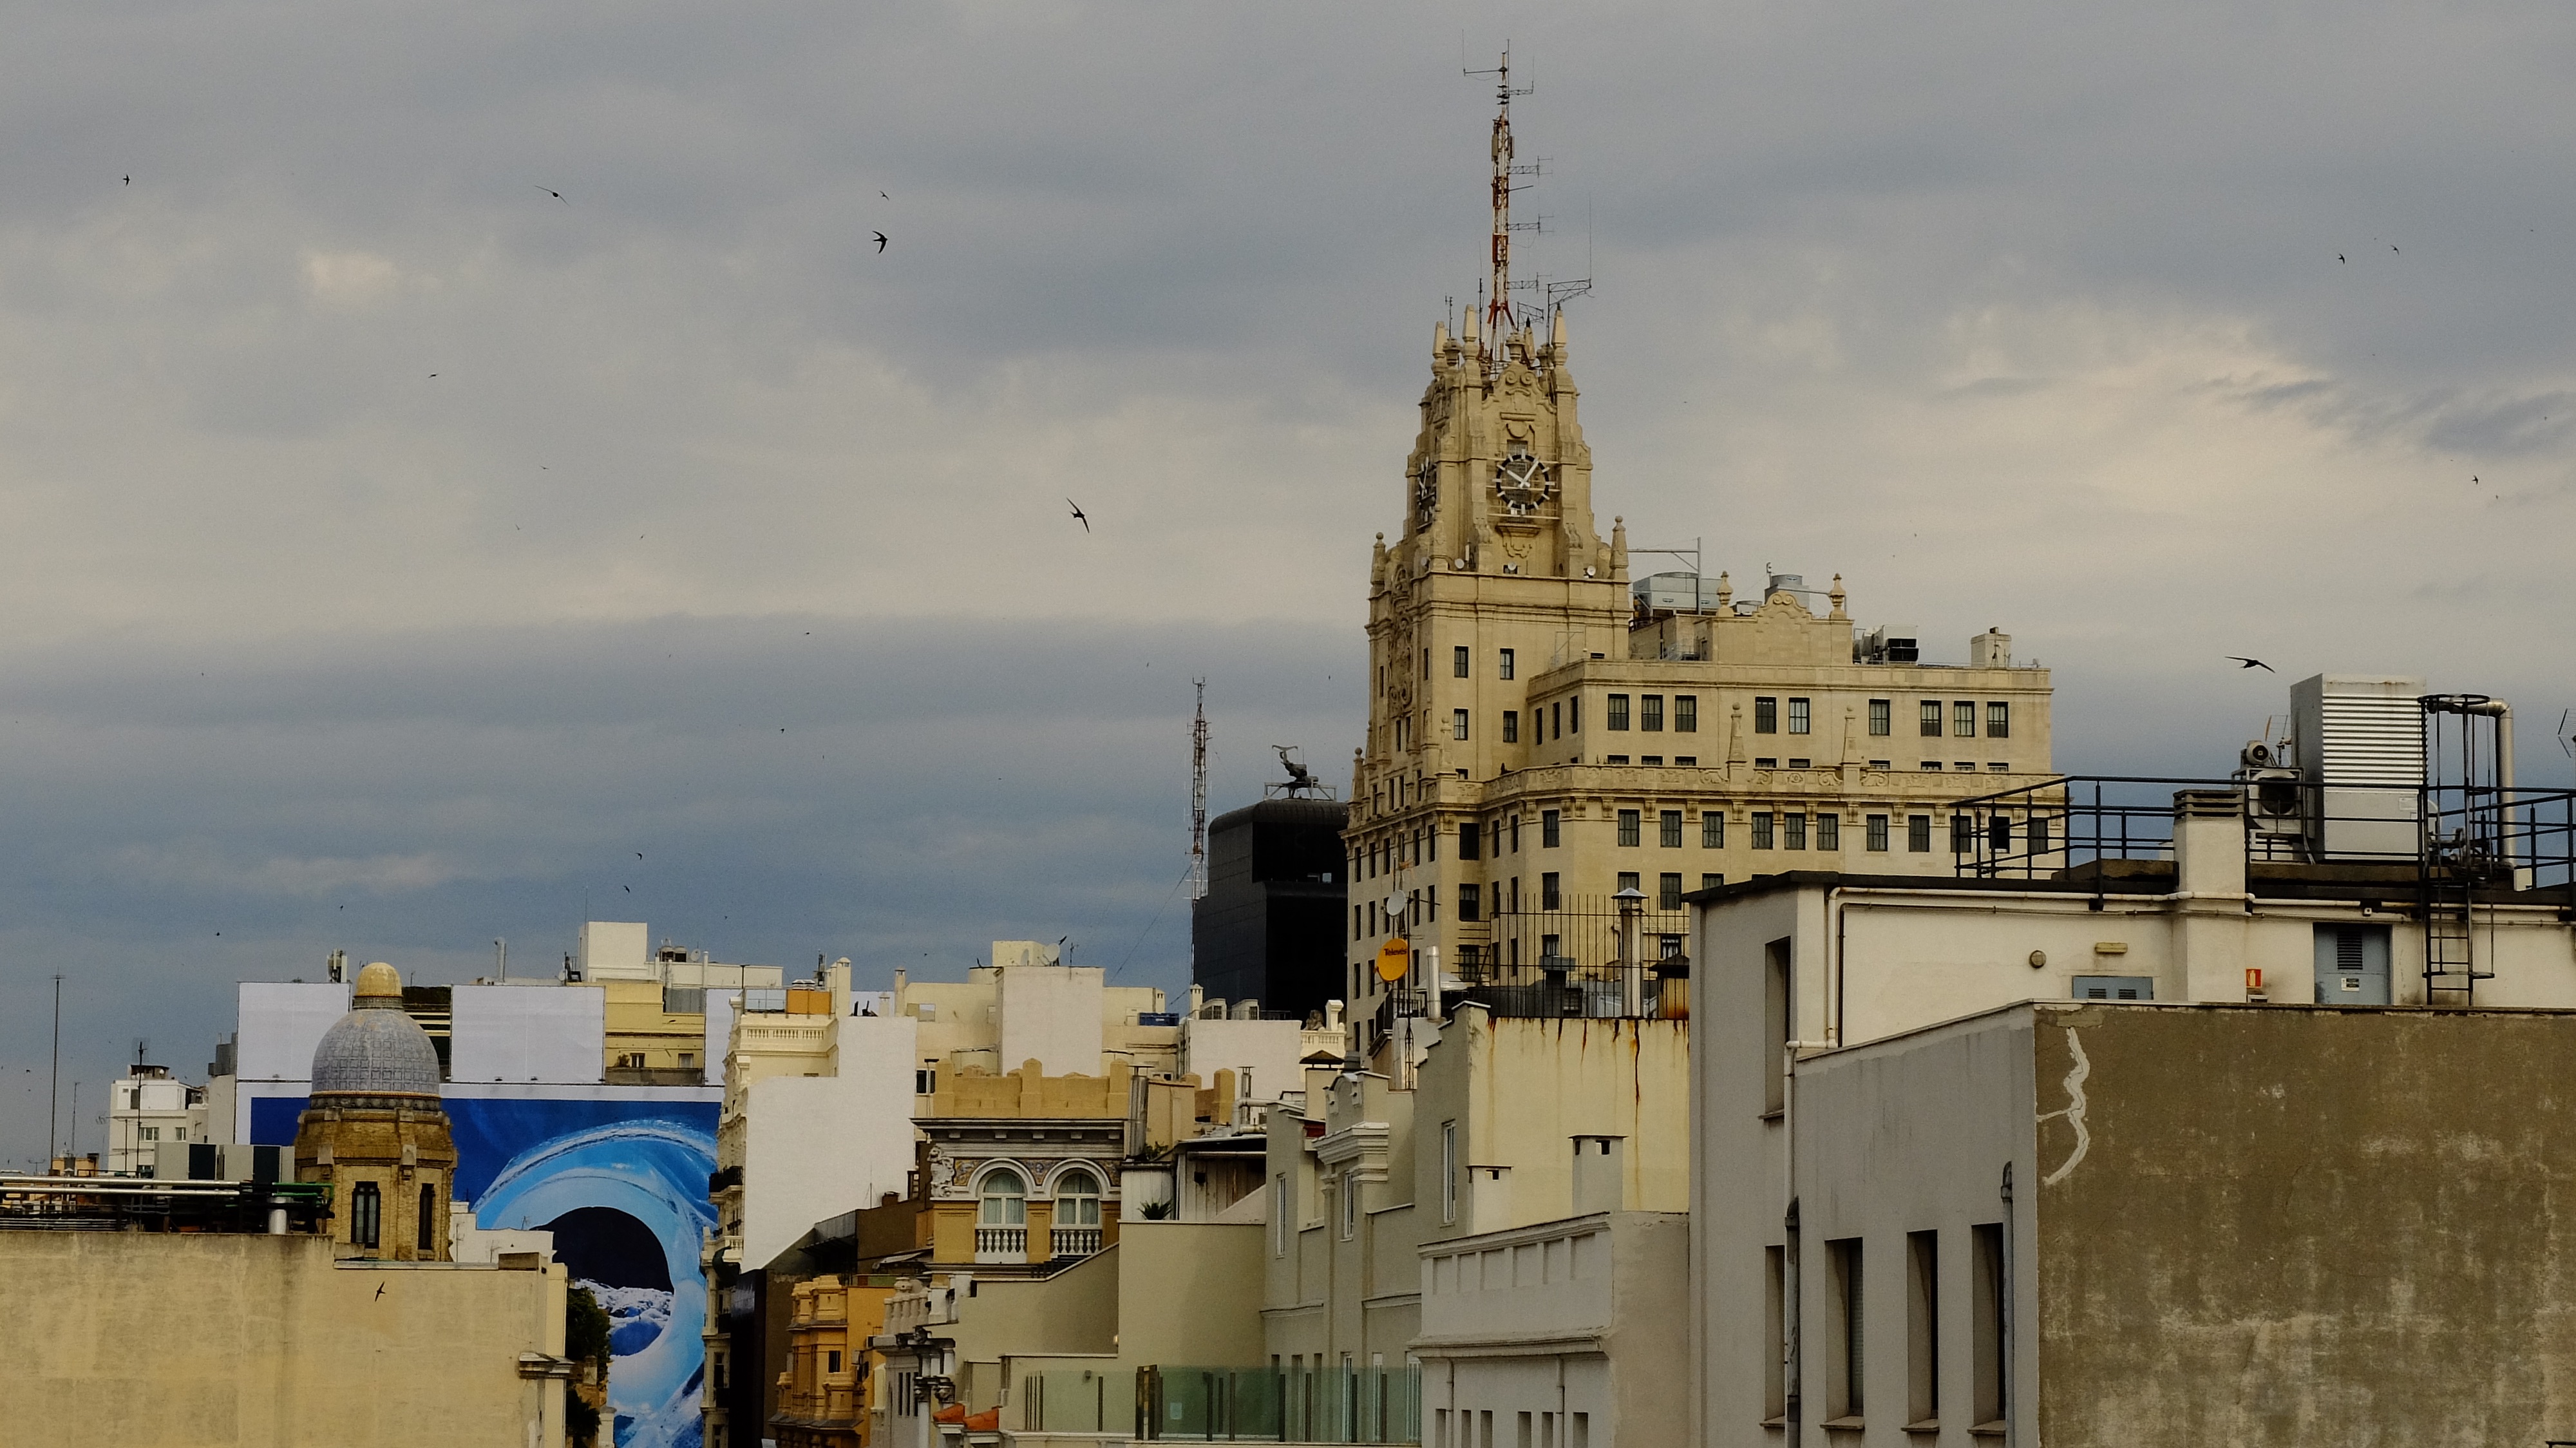
sea, coast, town, cityscape, waterway, urban area